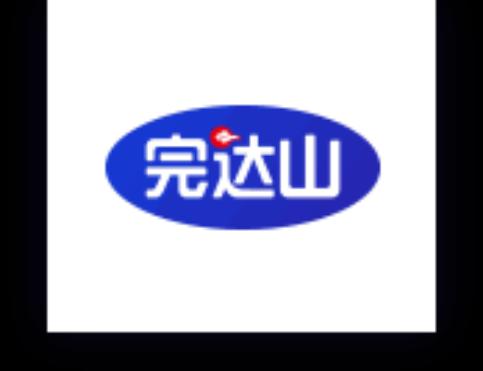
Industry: Food